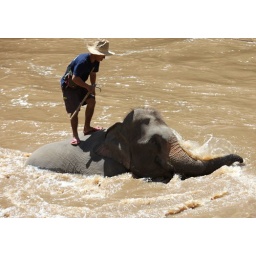
elephant bathing in river